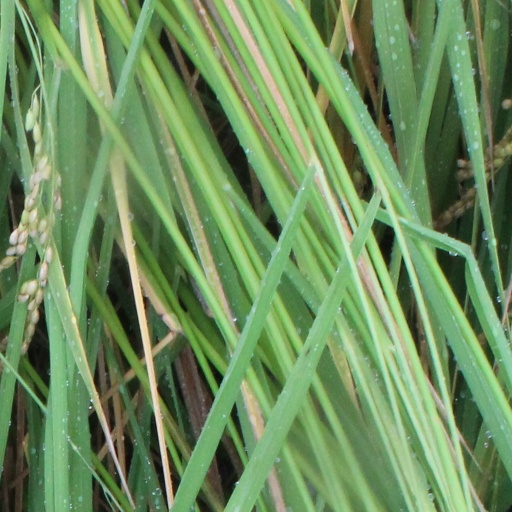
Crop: rice